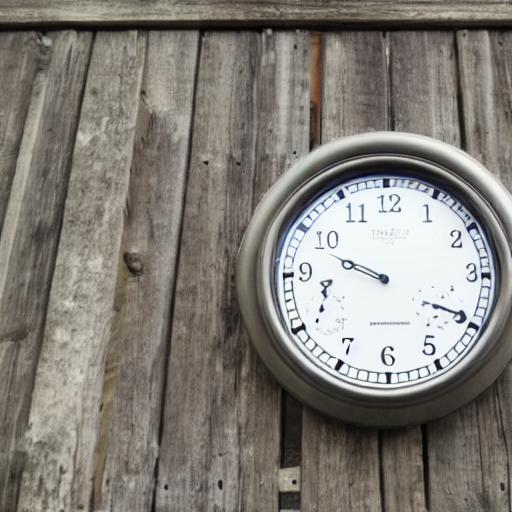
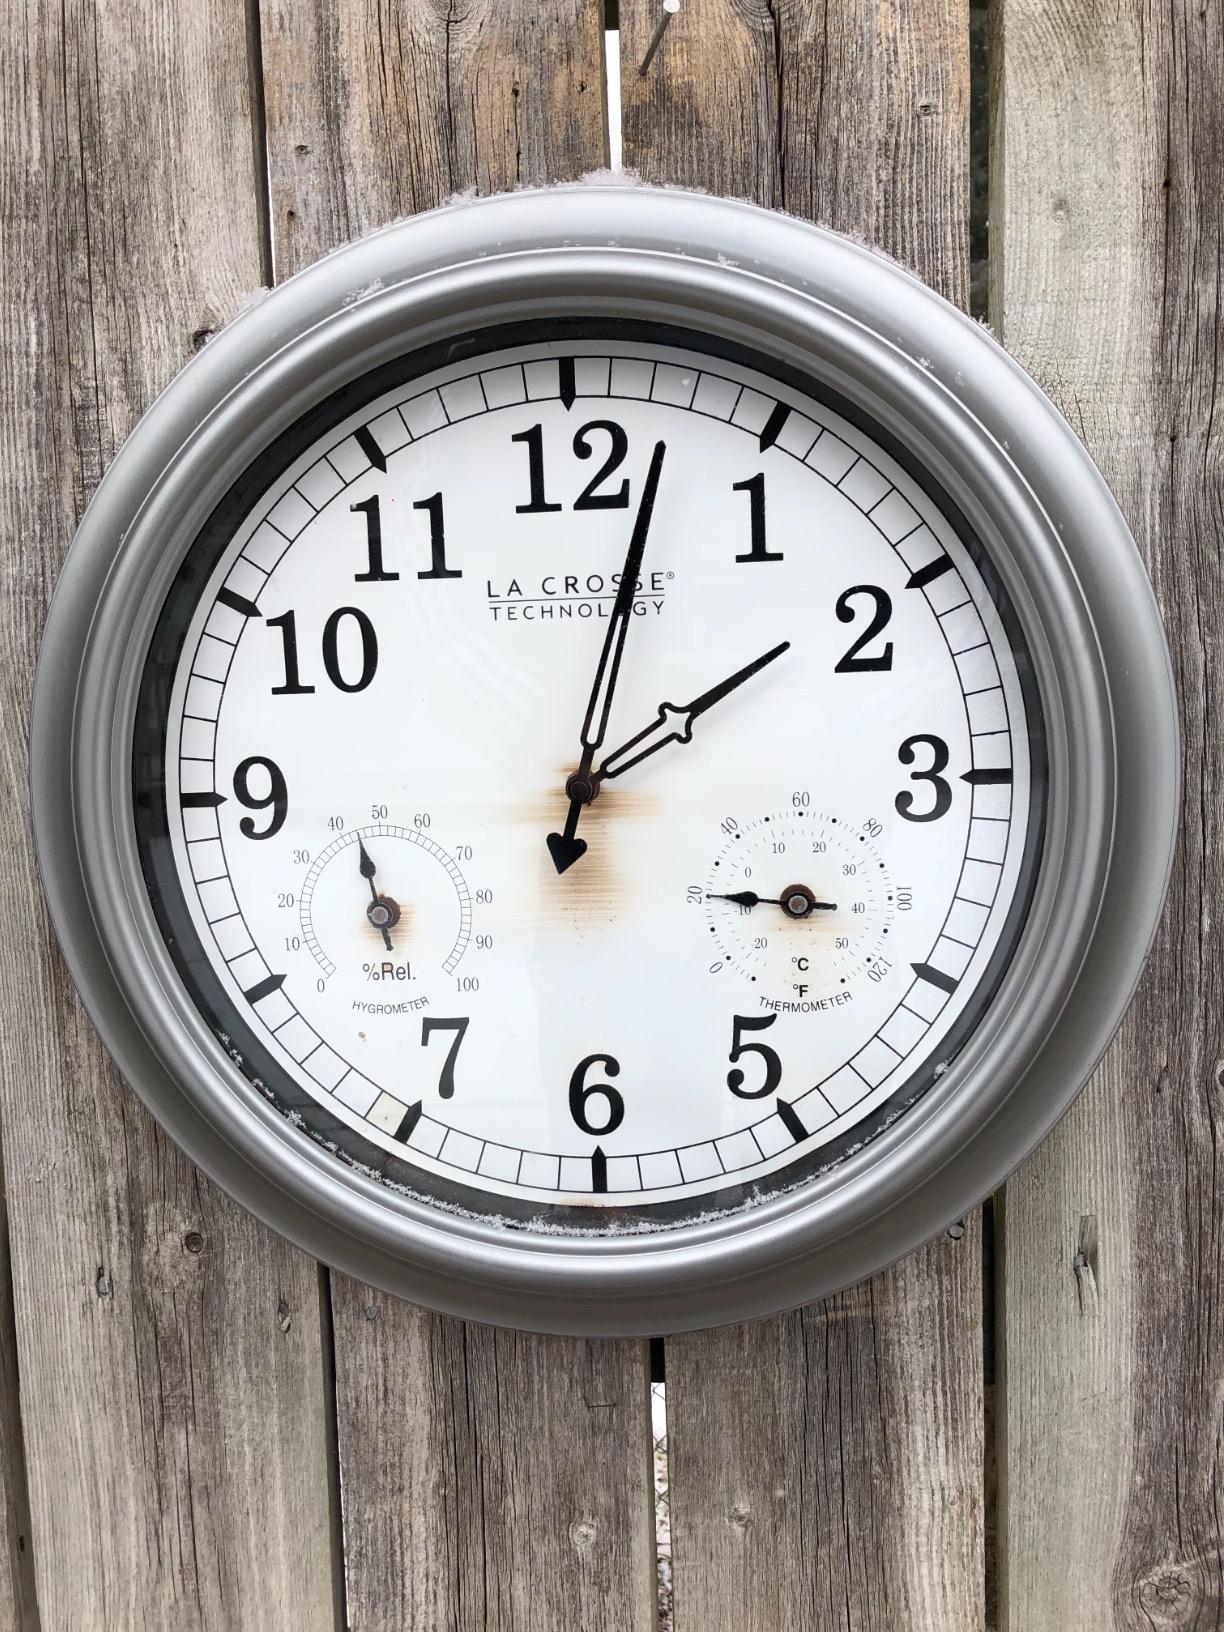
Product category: clock
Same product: no